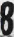
Number: 8